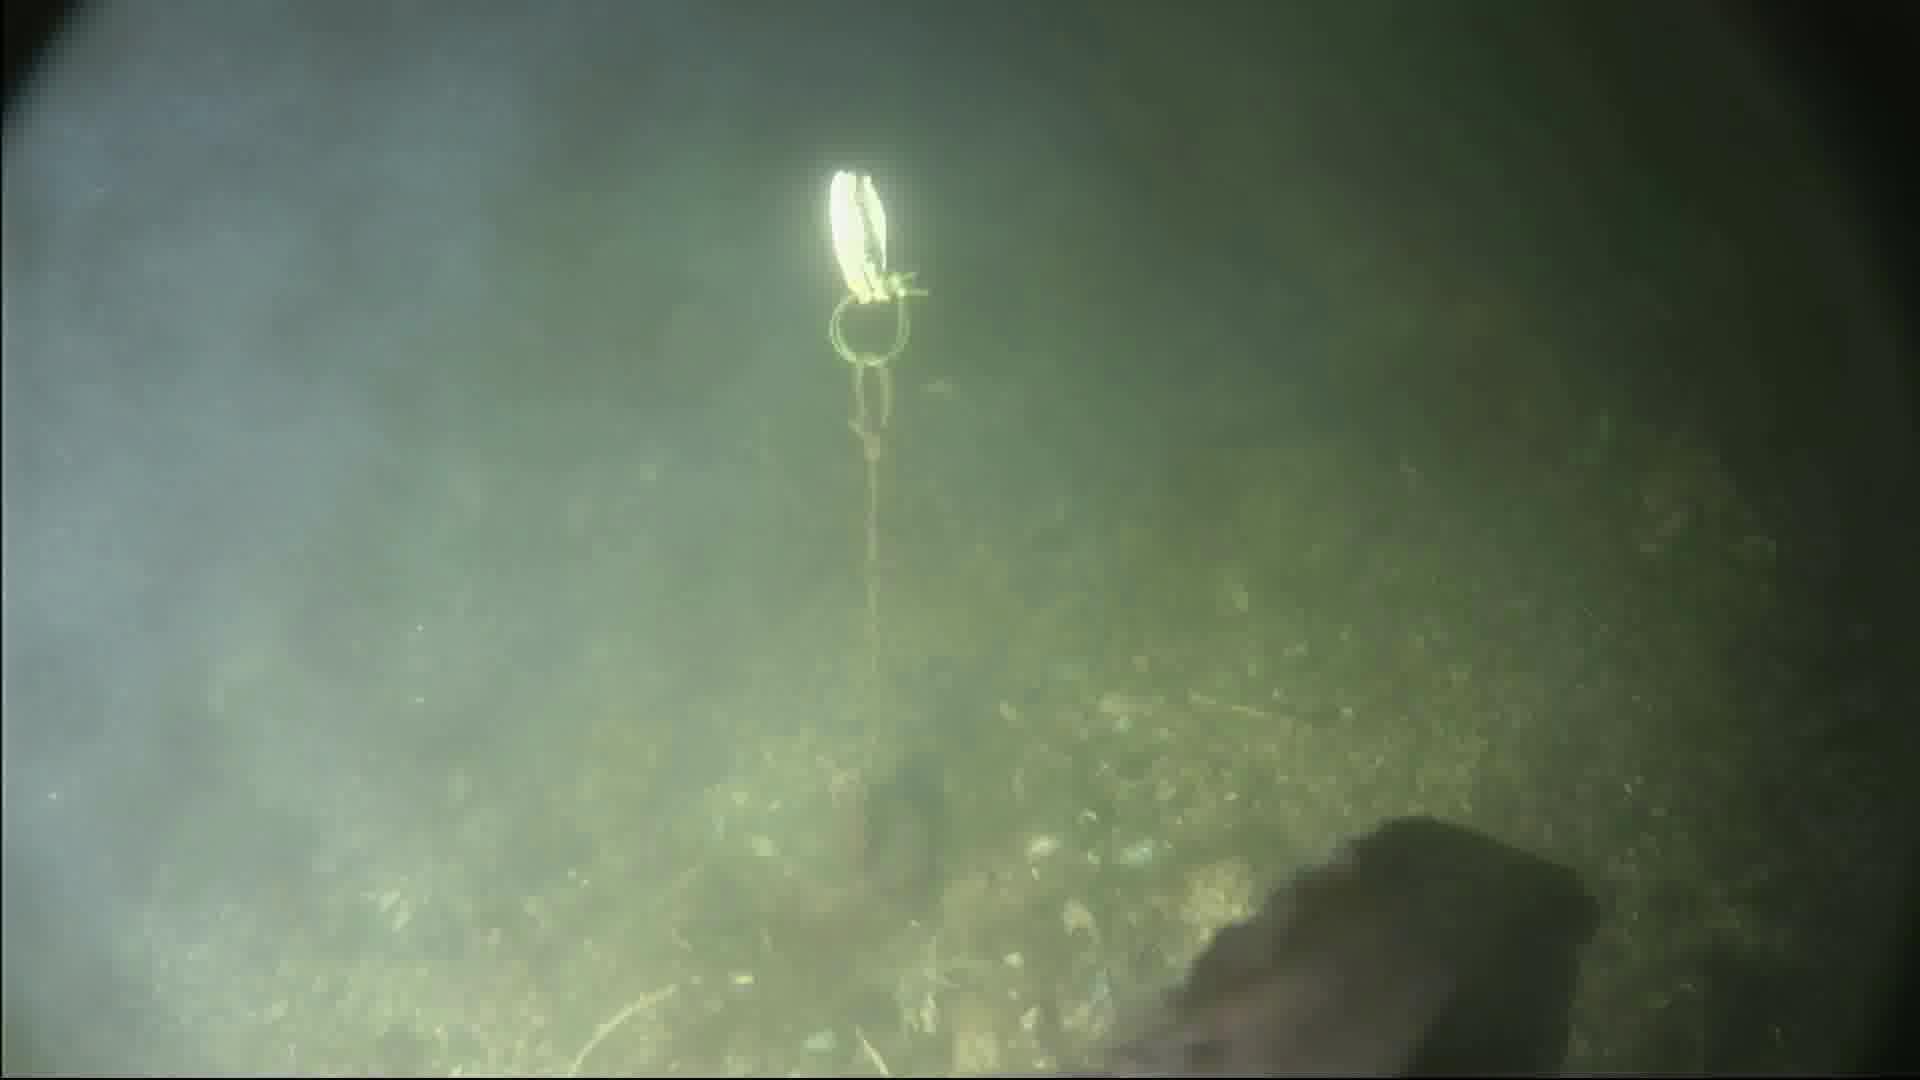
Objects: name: fish
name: crab